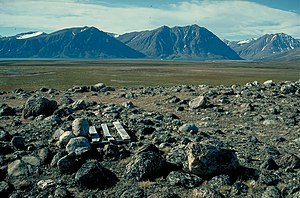
Grønlands Nationalpark / Turisme
Grønlands Nationalpark har et areal på 972.000 km² og omfatter hele den nordøstlige del af Grønland nord for Ittoqqortoormiit. Parken strækker sig fra Knud Rasmussens land i nord til Mesters Vig i øst. Den er verdens største nationalpark med et areal på 972.000 km² og en kyststrækning på i alt 18.000 km og inkluderer både de højeste dele af den nordlige halvkugles største iskappe og verdens nordligste landområder med tilgrænsende isdækkede havområder, hvor forskellige Inuitkulturer gennem tusinder af år har kunnet opretholde livet på basis af de højarktiske dyrearter.